Deportivo de La Coruña

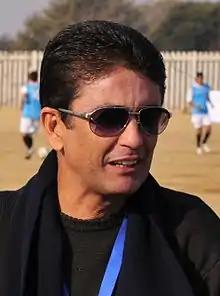
Bebeto was the symbol of Súper Dépor

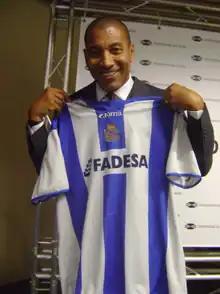
Mauro Silva

Arsenio Iglesias, a former Deportivo player and manager, was again appointed as manager in the 1988–89 season. Dépor had a lengthy run in the Copa del Rey, though ultimately falling in the semi-finals to Real Valladolid. The next year, the team competed well in the league and qualified for the promotion play-offs, but expectations were denied again, this time by Tenerife. The 1990–91 season saw Dépor finishing as runners-up, finally achieving promotion to La Liga after an 18-year absence. Additionally, the club's finances began to improve and social support increased, especially amongst youth groups.